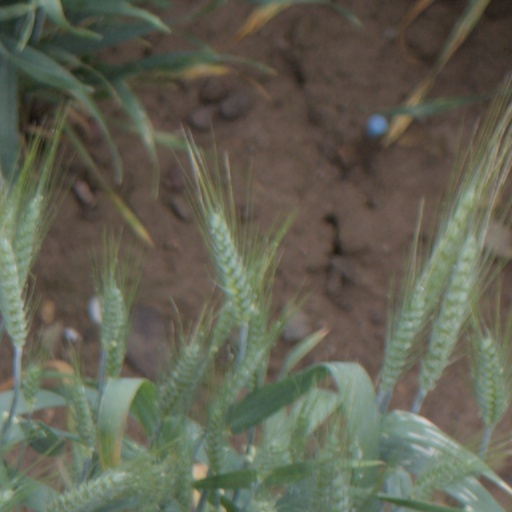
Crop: wheat